Higashi-Kashiwazaki Station

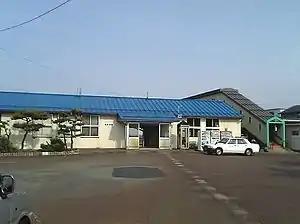
Higashi-Kashiwazaki Station, June 2006

is a railway station in the city of Kashiwazaki, Niigata, Japan, operated by East Japan Railway Company (JR East).